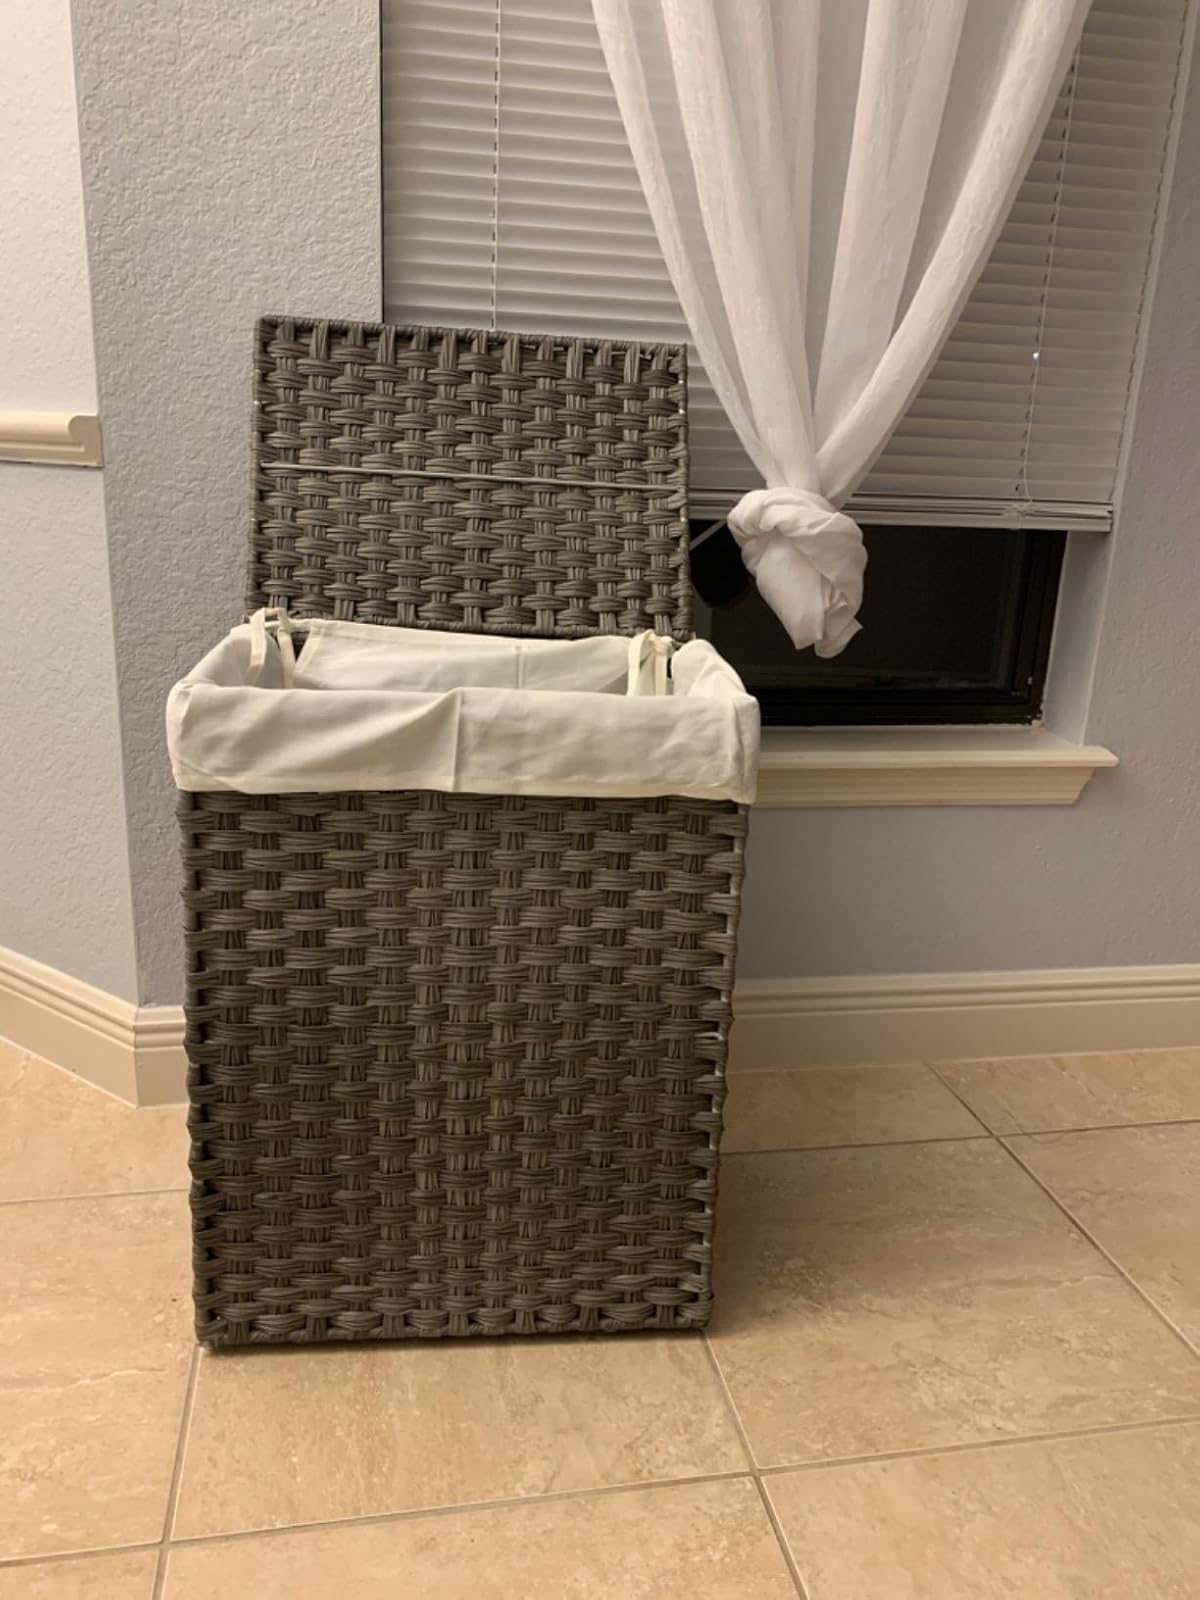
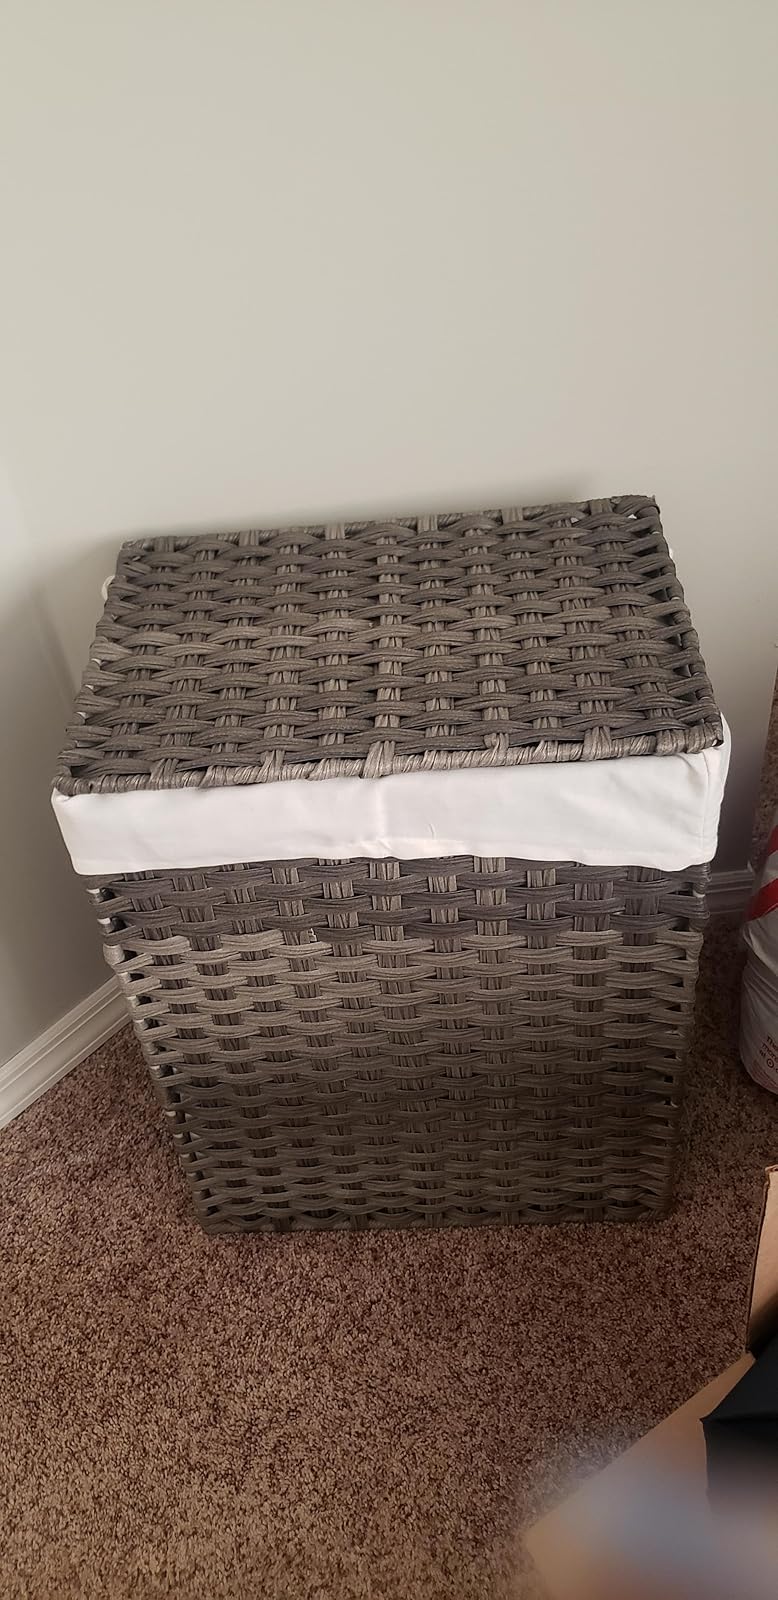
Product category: items_hamper
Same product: yes